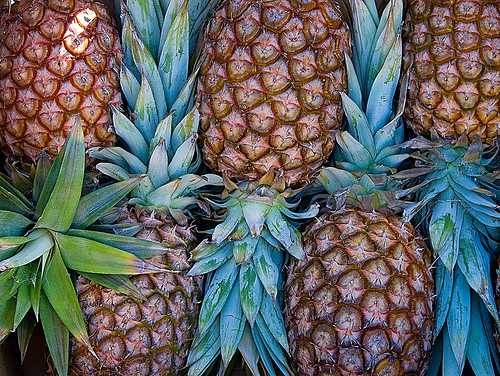
Label: Pineapple